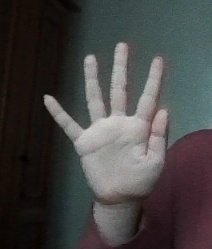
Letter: sheen